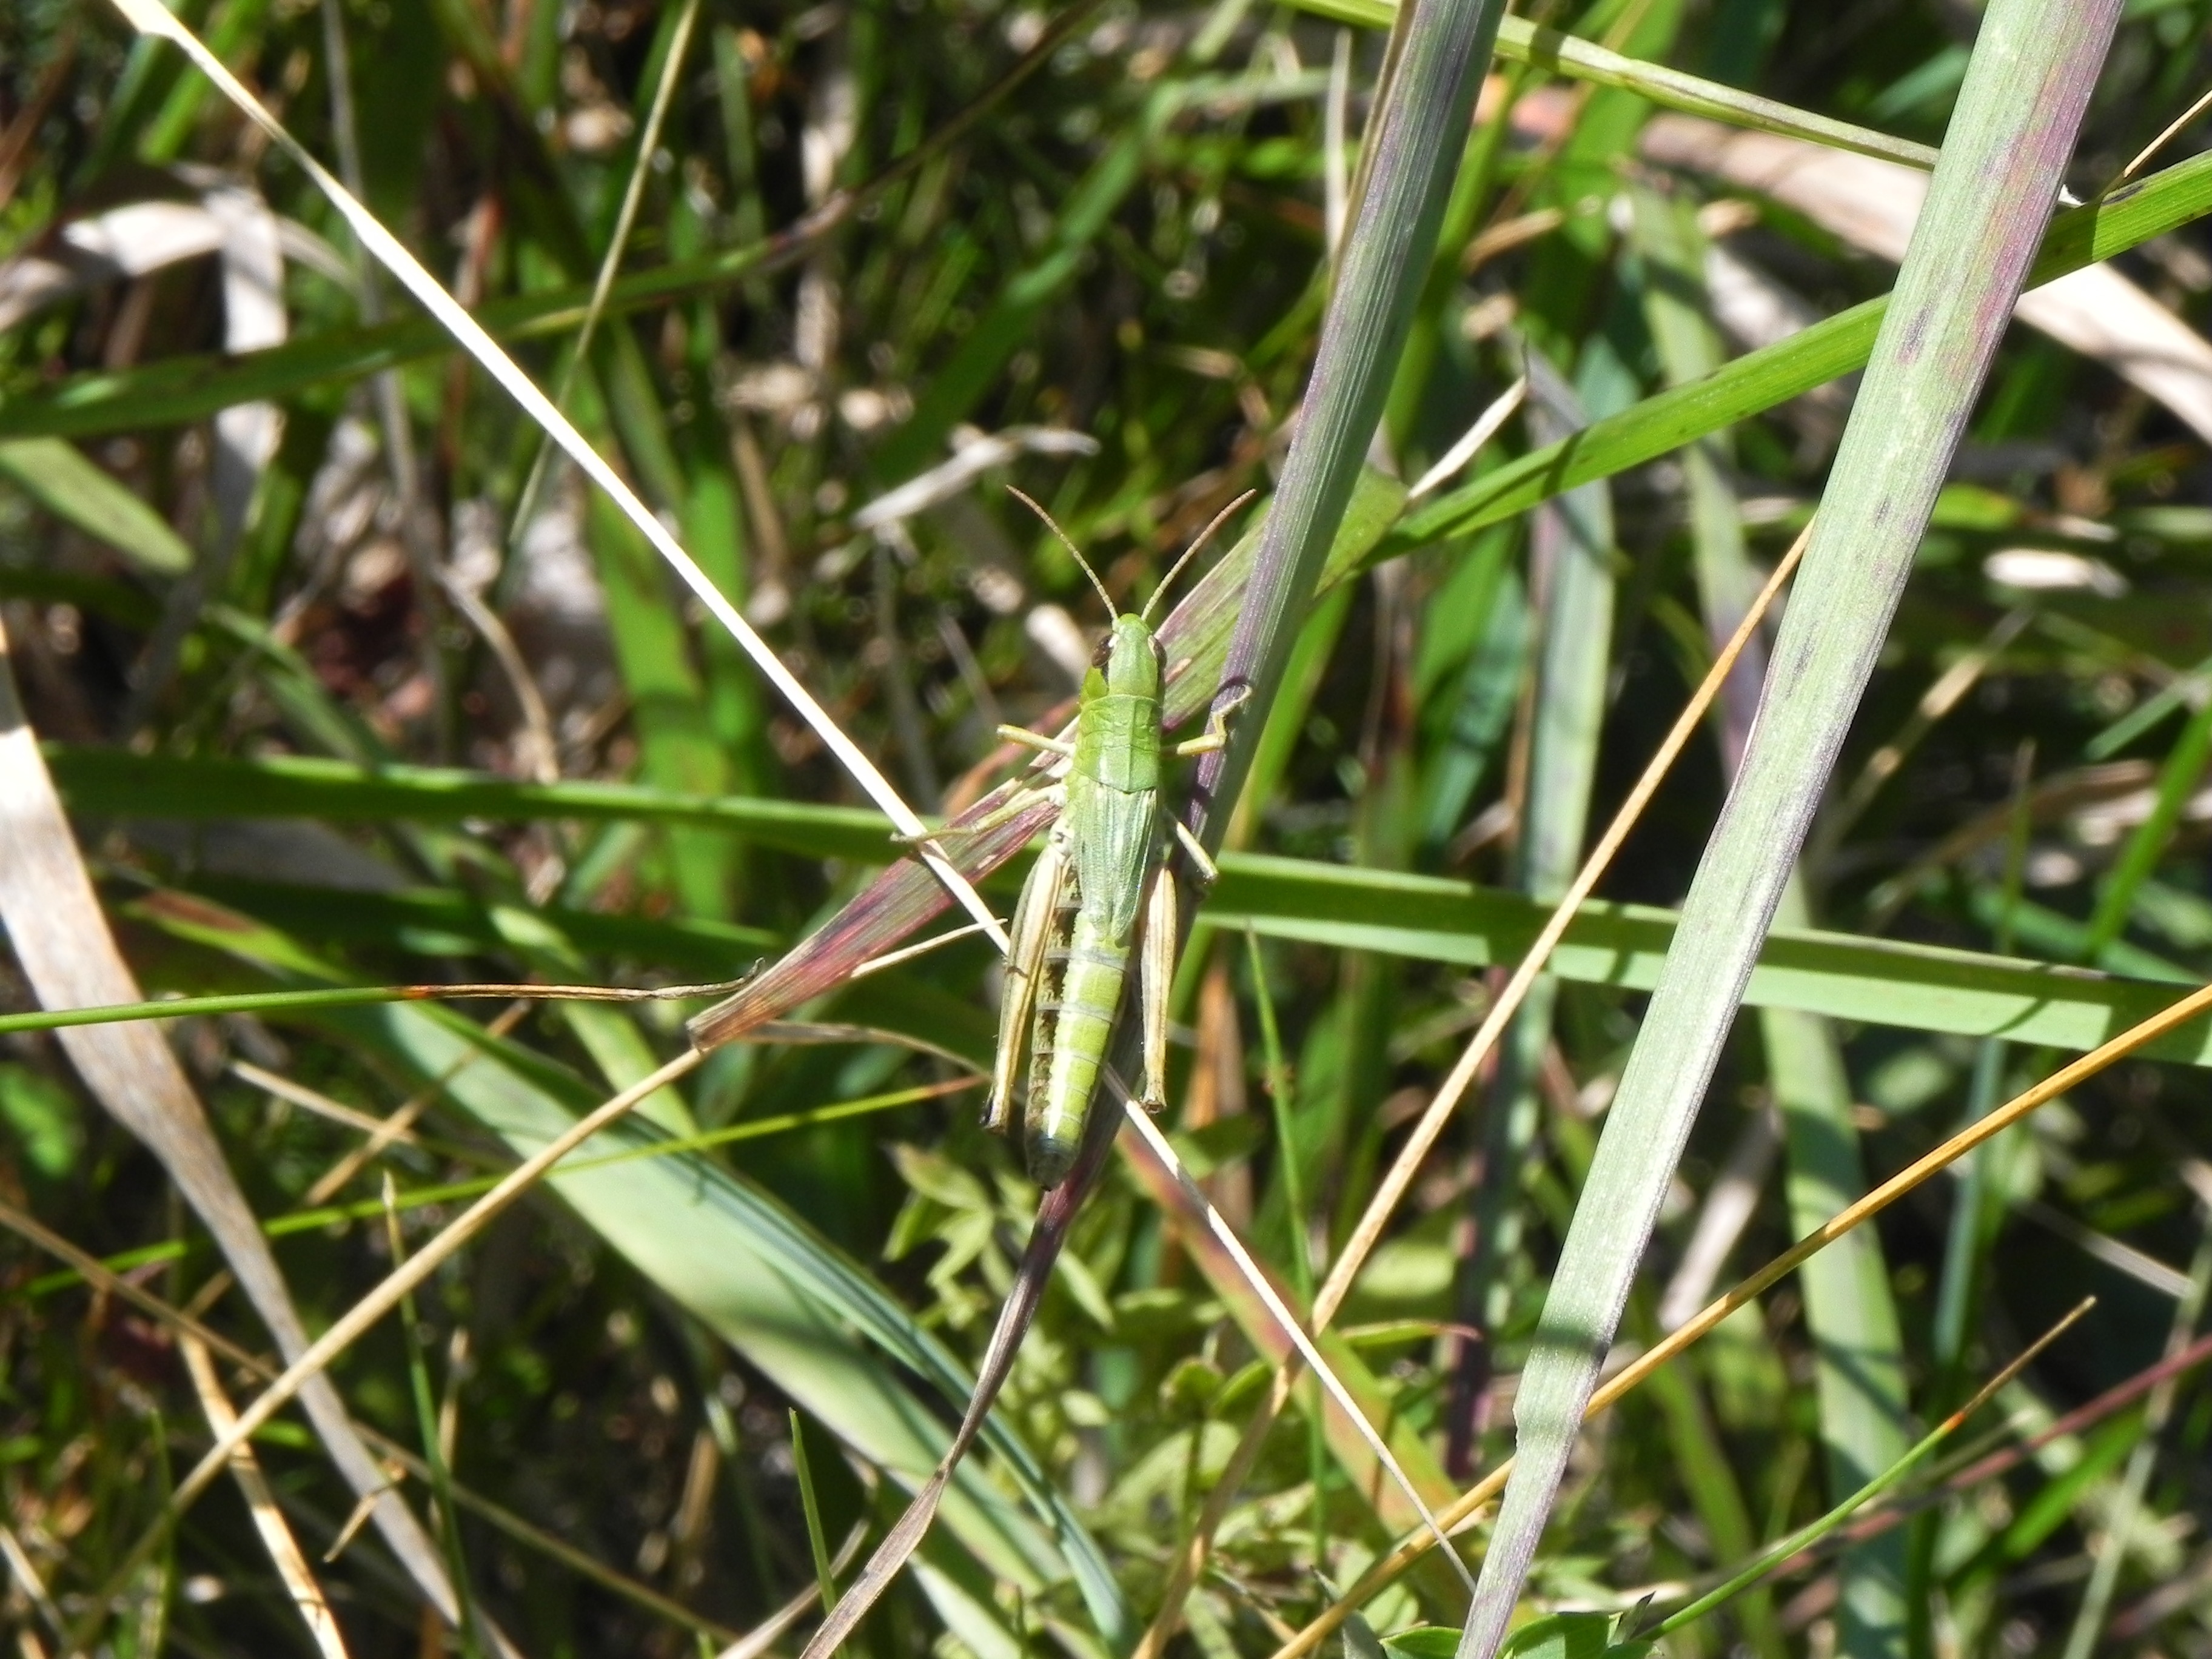
grass, plant, lawn, leaf, flower, animal, green, insect, close, flora, fauna, invertebrate, grasshopper, grass family